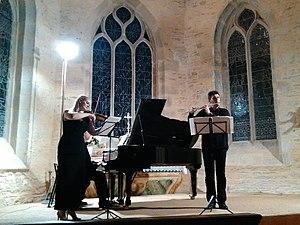
Concert du cycle musical de la chapelle de Kersaint en Landunvez - Solenne Païdassi, Vincent Lucas, Laurent Wagschal
Kersaint (Landunvez) est un village de la commune de Landunvez, à ne pas confondre avec la commune de Kersaint-Plabennec, également située dans le département du Finistère.